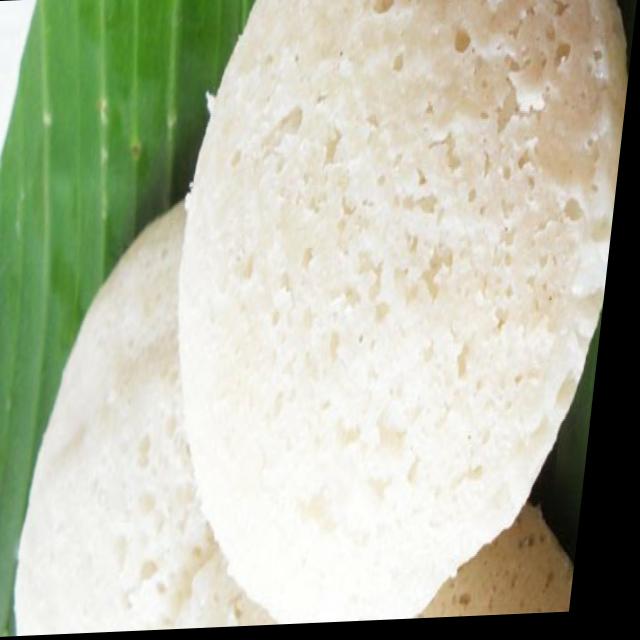
Dish: idli